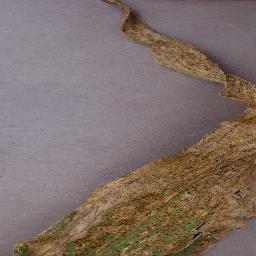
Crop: corn
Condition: (maize)_northern_blight